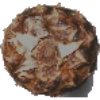
Label: pineapple